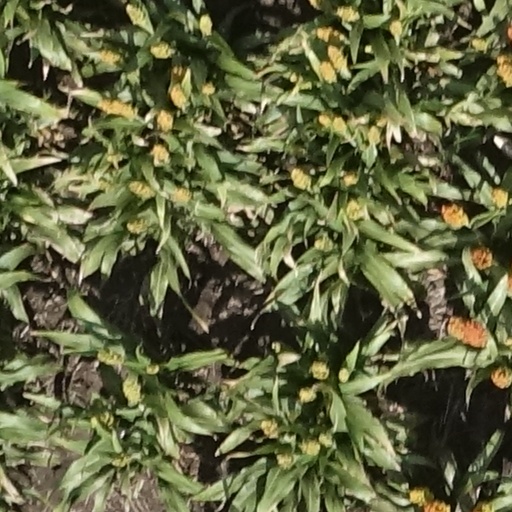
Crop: sorghum